Geography of Tuvalu

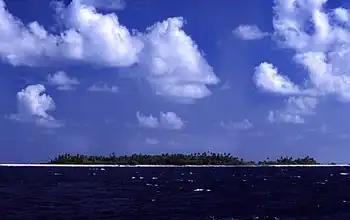
"Lat. and Long. (Funafuti)"

This is a list of the extreme points of Tuvalu, the points that are farther north, south, east or west than any other location: